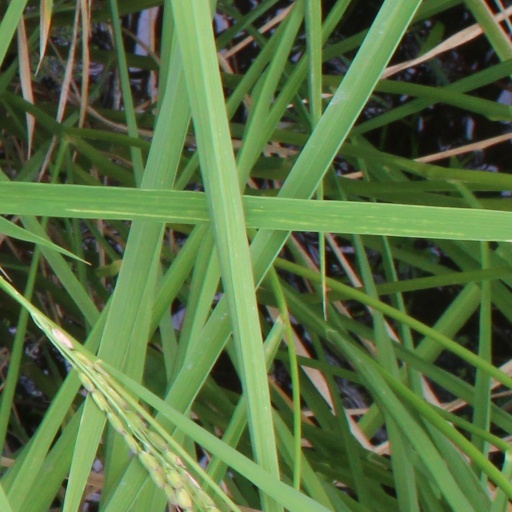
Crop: rice